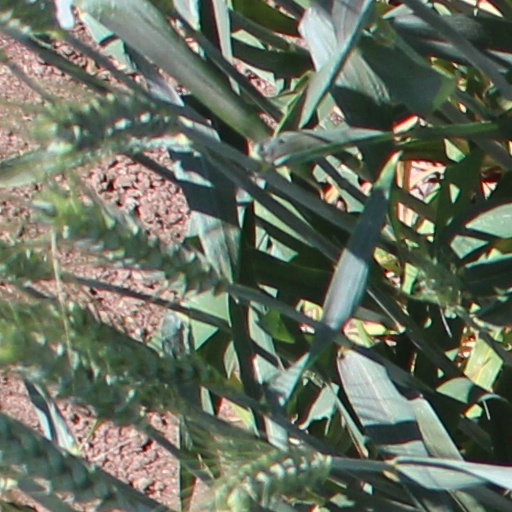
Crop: wheat